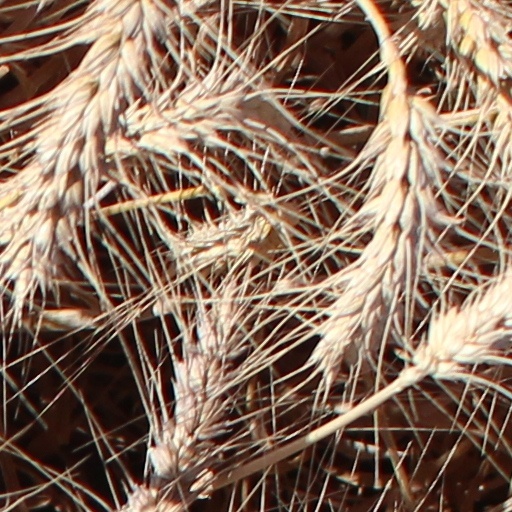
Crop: wheat